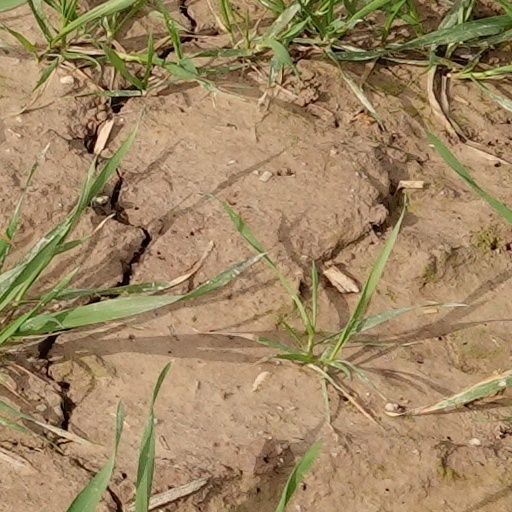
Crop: wheat